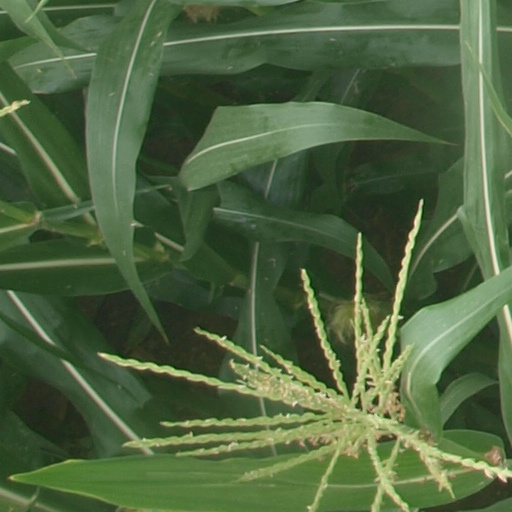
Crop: maize; corn